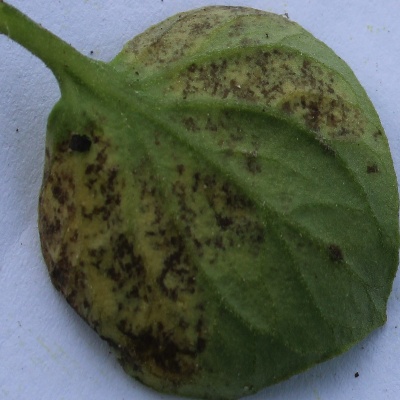
Crop: Tomato
Condition: septoria leaf spot